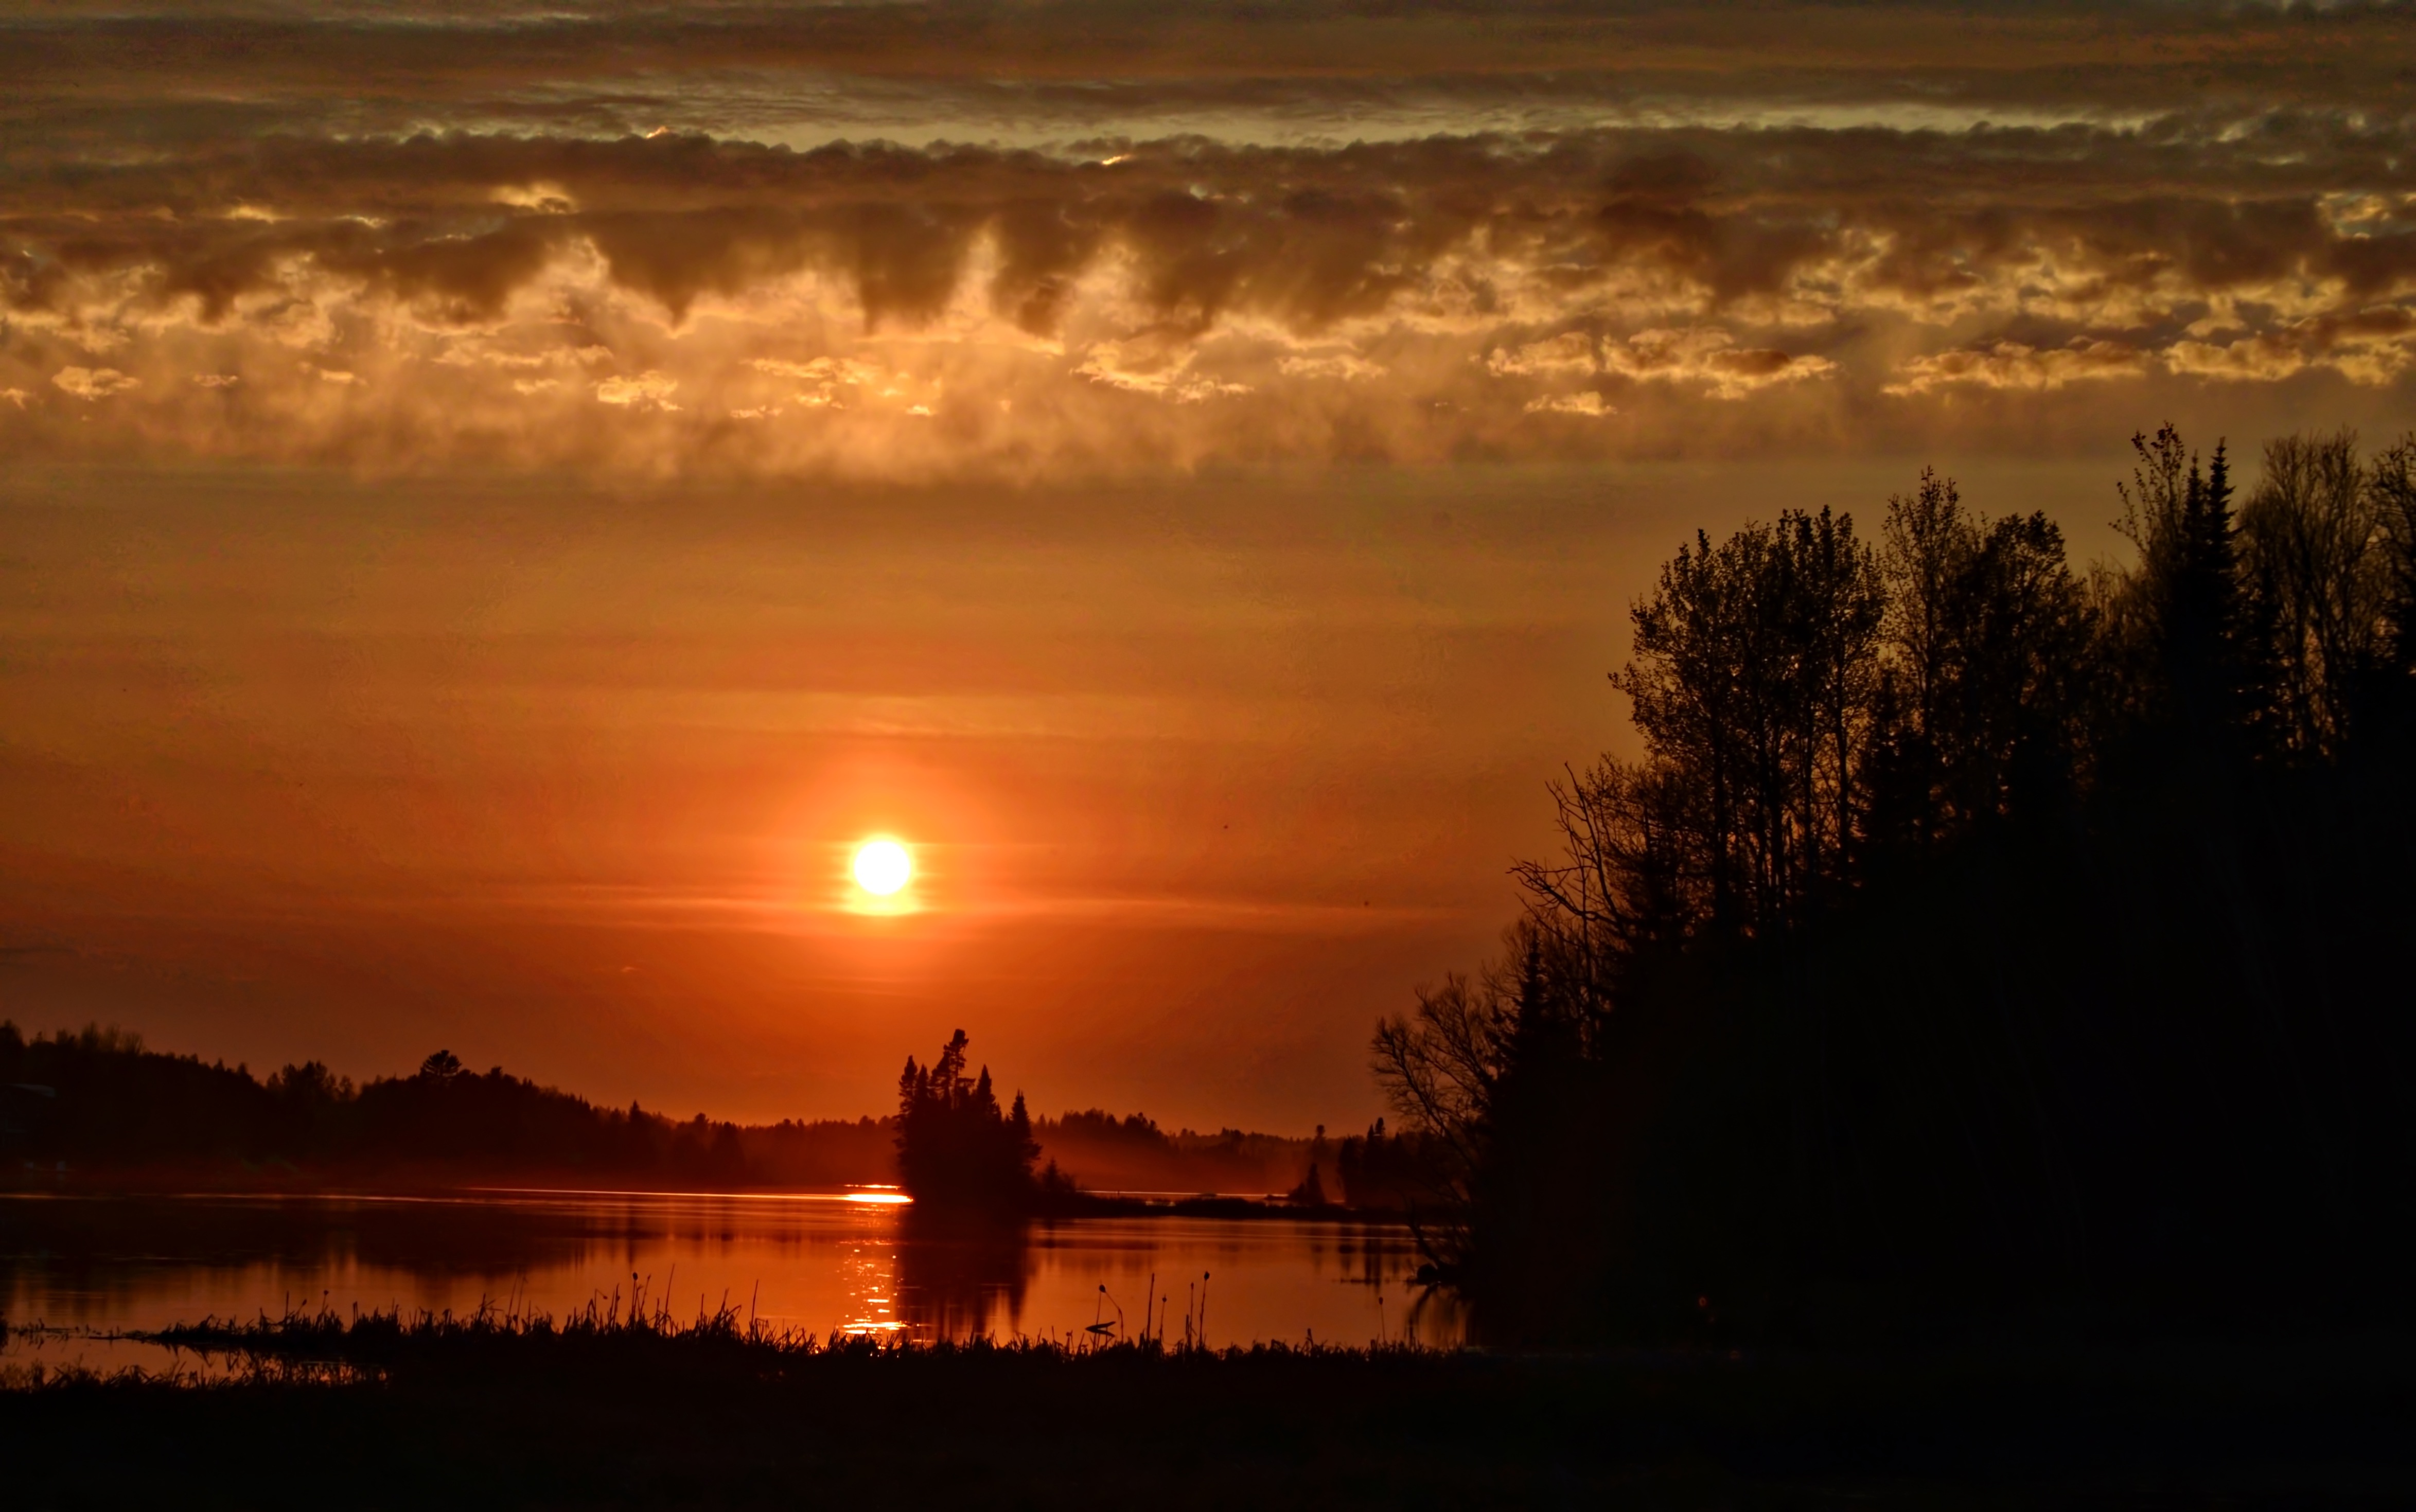
landscape, water, nature, horizon, cloud, sky, sun, sunrise, sunset, sunlight, morning, lake, dawn, atmosphere, dusk, evening, reflection, trees, clouds, colors, canada, quebec, afterglow, atmospheric phenomenon, red sky at morning